Vierville, Manche

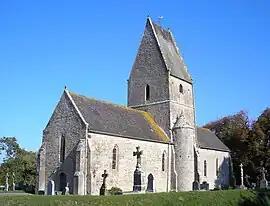
The church of Saint-Éloi

Vierville is a former commune in the Manche department in Normandy in north-western France. On 1 January 2019, it was merged into the commune Carentan-les-Marais.